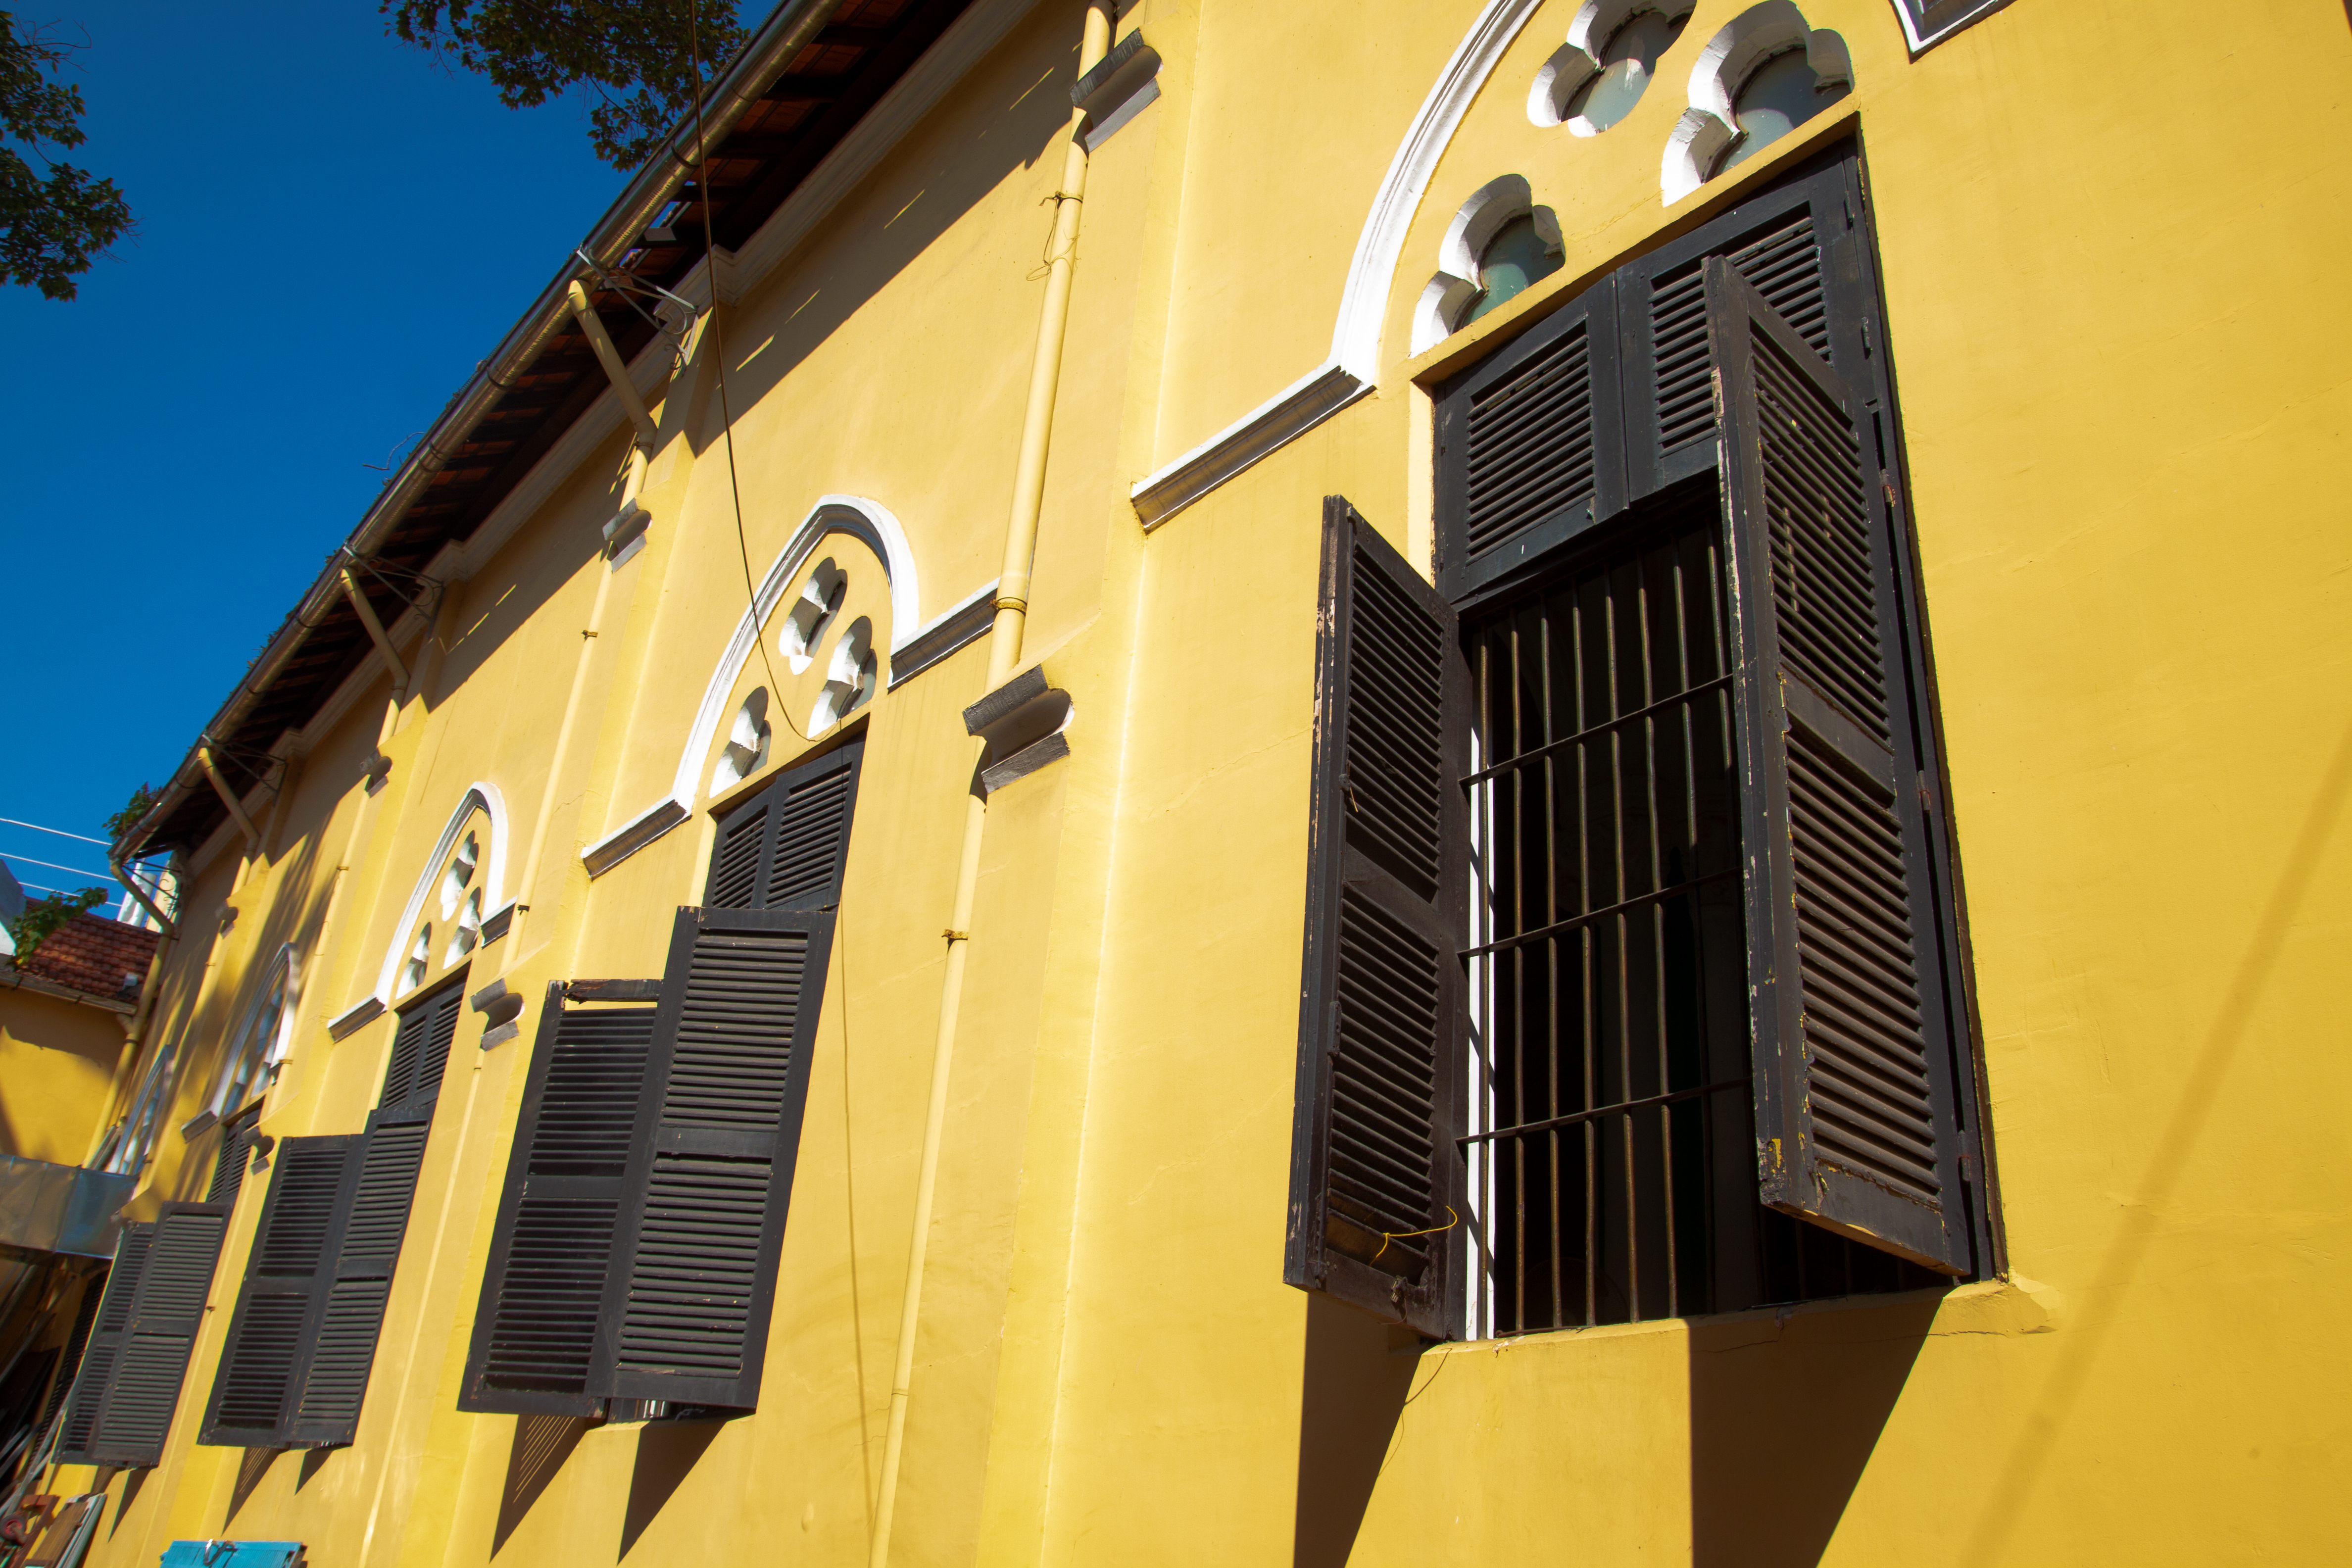
house, yellow, architecture, facade, daytime, town, building, wall, neighbourhood, sky, window, real estate, Material property, tree, home, city, door, street